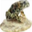
Label: frog